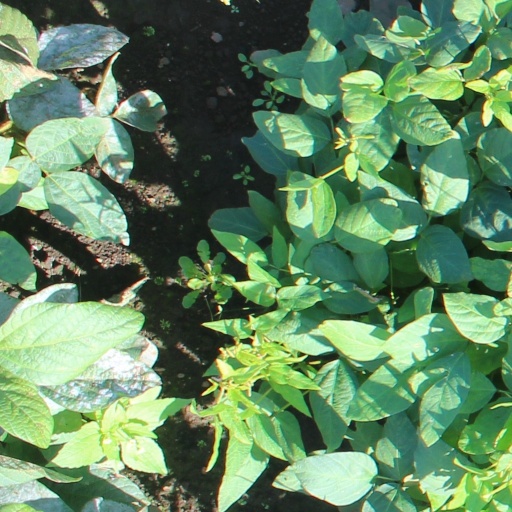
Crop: soybean